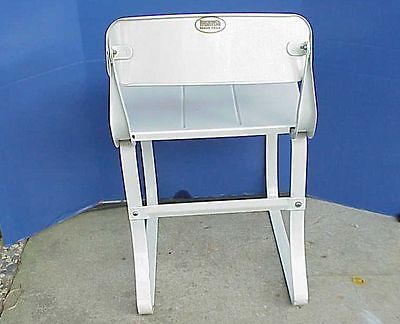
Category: chair